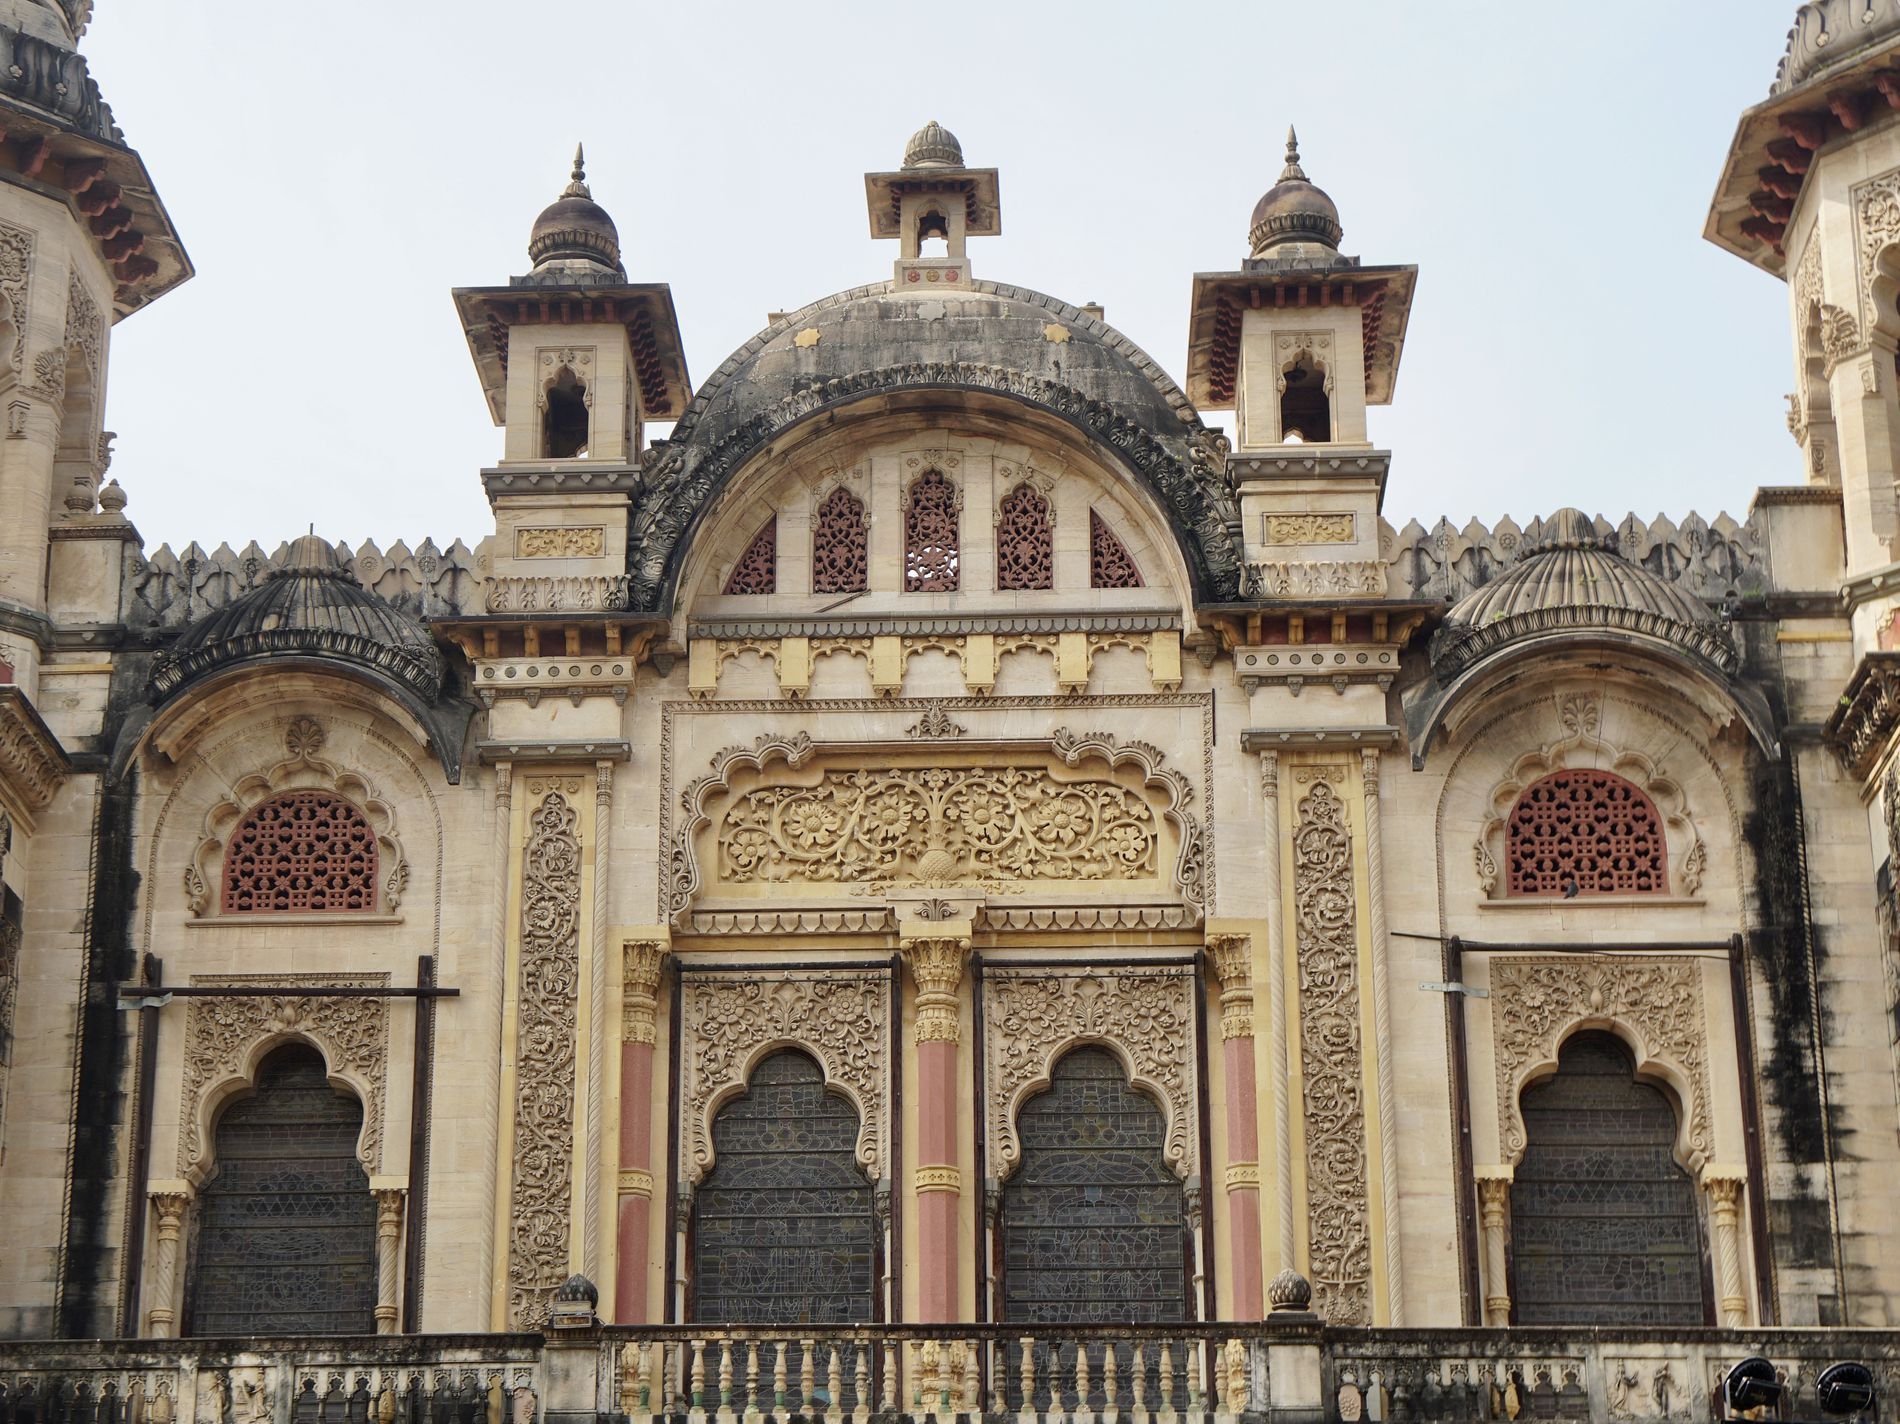
Historic palace.
A picture of the Laxshmi Vilas Palace reveals its intricate carvings and grand arches beneath an open sky. The composition captures both the beauty and power of royal Indian history.
A Historical photo of a close up view of the Laxshmi Vilas Palace reveals its intricate carvings and grand arches beneath with a clear sky in the background.
3:44
close up shot taken from low eye level, in a color palette of beige, cloudy blue and bronze accents adding warmth and historical depth to the scene.
Labels: Arch, Architecture, Gothic Arch, Building, Dome, Housing, House, Castle, Fortress, Landmark, Mosque Of Cordoba, Mansion, Palace, Church, Cathedral, Monastery, sky, arched windows, palace
Camera: SONY ILCE-6500
Lens: E 16-70mm F4 ZA OSS
Aperture: F5
Exposure: 1/400 sec
ISO: 100
Focal length: 40